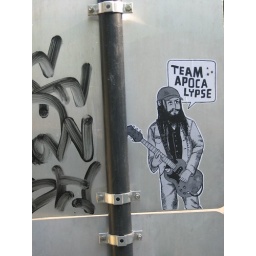
paste up on back of street sign near Main.